History of Italy

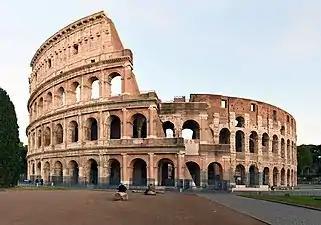
The Colosseum in Rome, built in the 1st century

Towards the end of the 2nd century BC, a huge migration of Germanic tribes took place, led by the Cimbri and the Teutones. These tribes overwhelmed the peoples with whom they came into contact and threatened Italy. At the Battle of Aquae Sextiae and the Battle of Vercellae the Germans were virtually annihilated. In these two battles the Teutones and Ambrones are said to have lost 290,000 men, and the Cimbri 220,000.